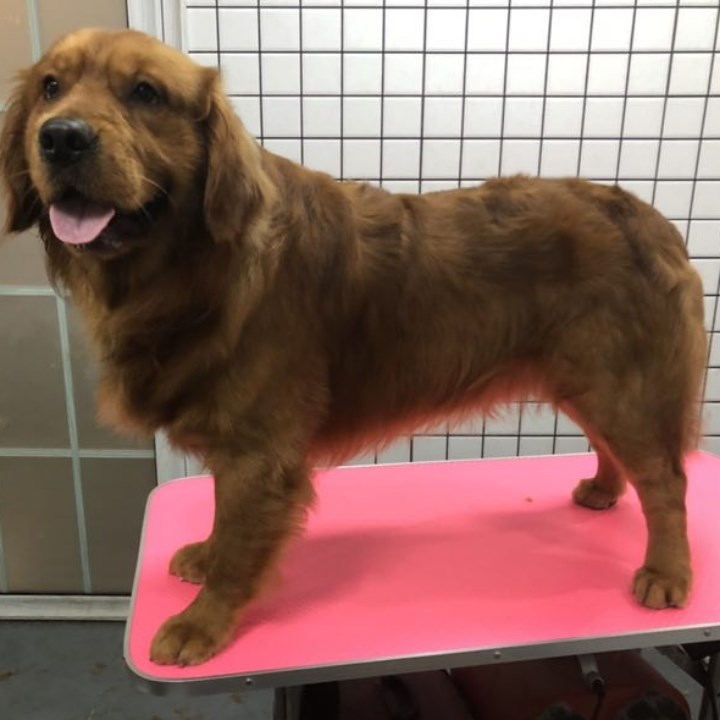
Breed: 5355-n000126-golden_retriever